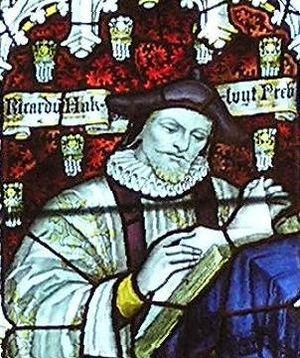
Richard Hakluyt, chapelain de la cathédrale de Bristol et archidiacre de l'abbaye de Westminster, est un géographe, historien, traducteur, éditeur et diplomate anglais de l'époque élisabéthaine. Il fut, par ses livres l'un des plus ardents propagandistes de l'expansion de l'Angleterre outre-mer.